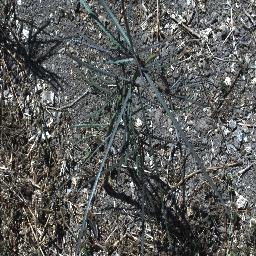
Label: parkinsonia